Jaime Humberto Hermosillo

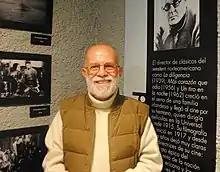

Jaime Humberto Hermosillo Delgado (22 January 1942 – 13 January 2020) was a Mexican film director, often compared to Spain's Pedro Almodóvar.